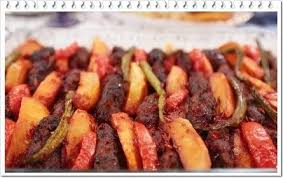
Yemek: izmir_kofte